113th Heavy Anti-Aircraft Regiment, Royal Artillery

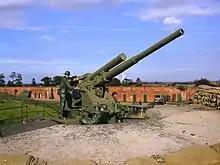
3.7-inch HAA gun preserved at Fort Paull (Photo: Andy Beecroft).

The Derby–Nottingham Gun Defence Area (GDA) saw a renewal of occasional night attacks in the autumn of 1941, with all the regiment's sites engaged on 22 October.